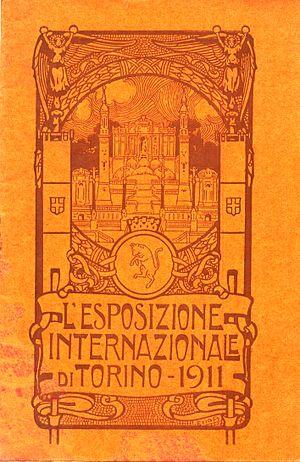
L’Exposition universelle de 1911 se tint à Turin appellation officielle Esposizione internazionale dell'industria e del lavoro. Elle reçut 4 012 776 visiteurs.